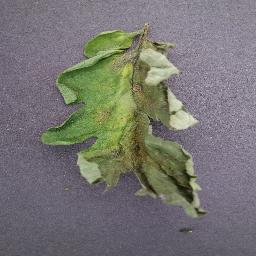
Label: Tomato___Late_blight